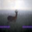
Label: deer